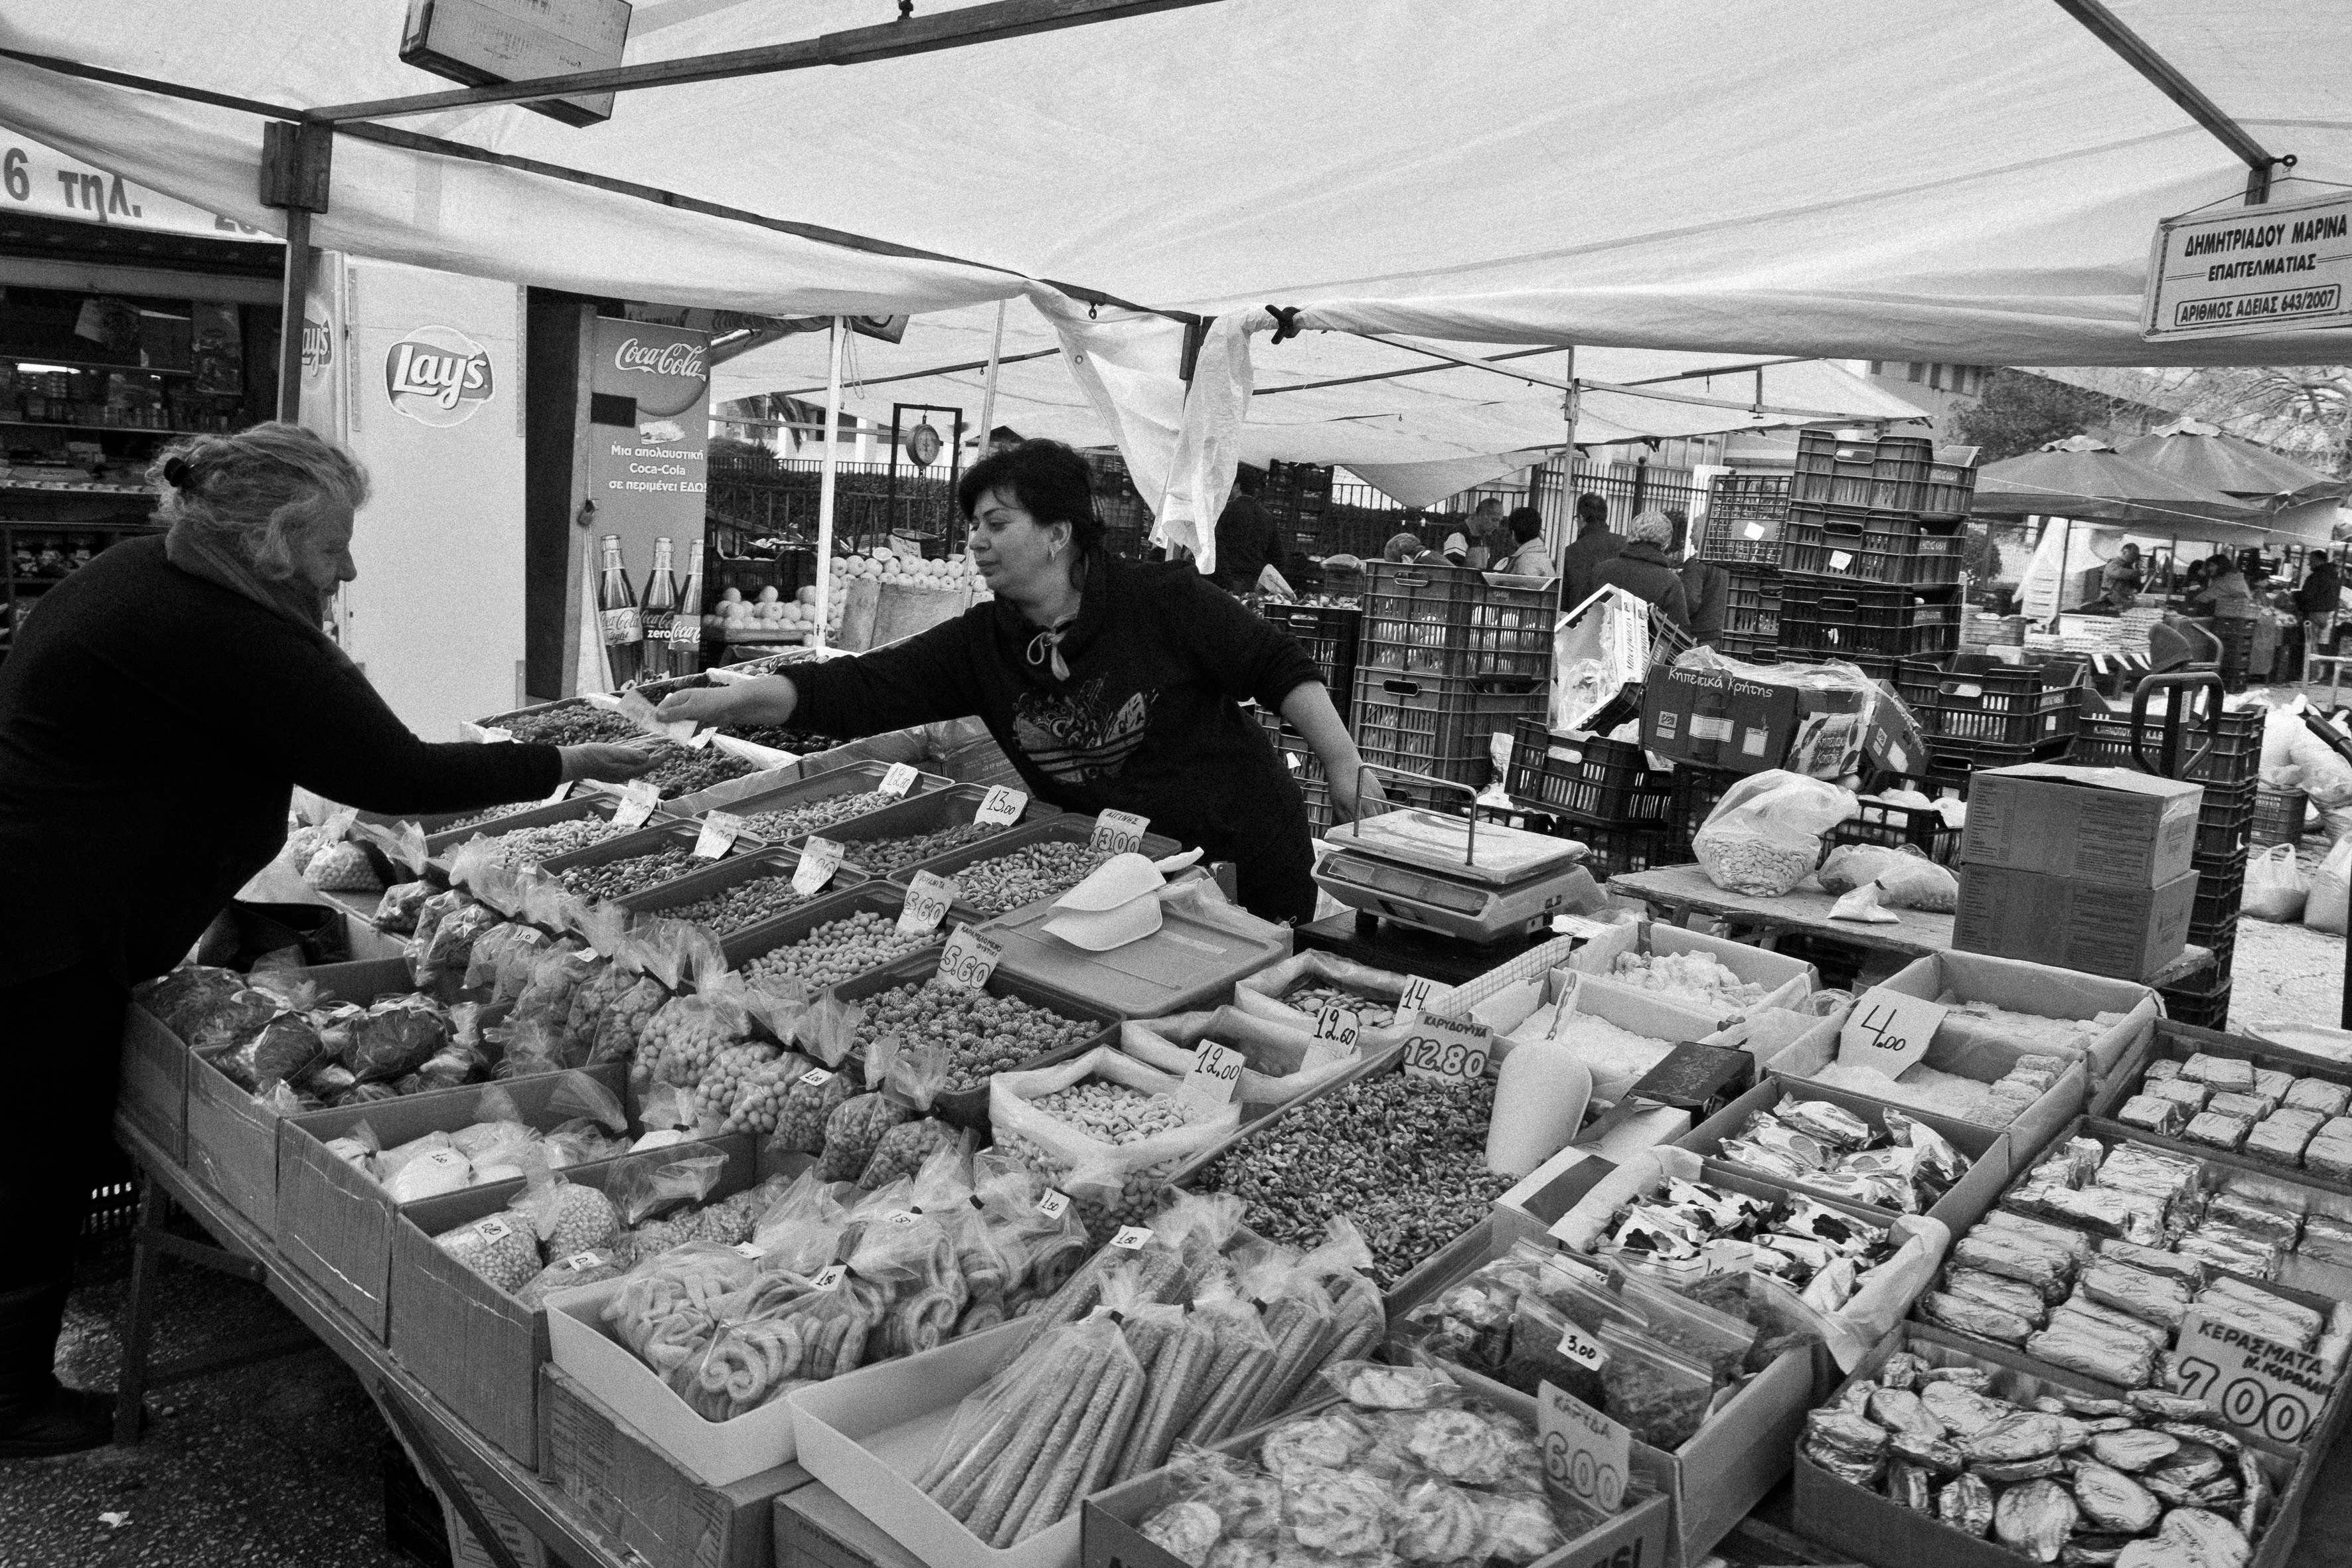
black and white, street, city, urban, travel, fujifilm, vendor, bazaar, market, marketplace, monochrome, public space, bw, blackandwhite, blackwhite, cool image, stall, noiretblanc, greece, fuji, fujixt1, fujix, macedonia, makedonia, kavala, monochrome photography, geographical feature, human settlement